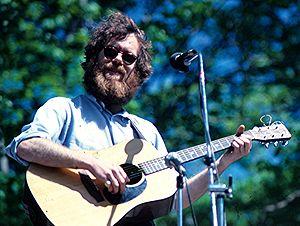
Loudon Wainwright III est un chanteur de musique folk et un acteur américain né le 5 septembre 1946, époux de Kate McGarrigle, père de Rufus Wainwright et de Martha Wainwright, tous trois musiciens également.